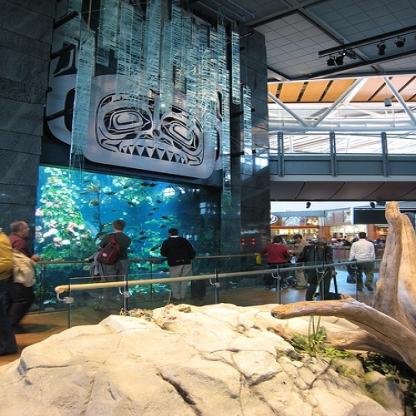
Scene: Indoor